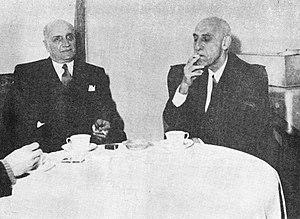
Le premier ministre iranien Mohammad Mossadegh et l'ambassadeur américain en Iran Loy W. Henderson, au début des années 1950.
Mohammad Mossadegh, né le 16 juin 1882 à Téhéran et mort le 5 mars 1967 à Ahmadabad, est un homme d'État iranien. Il est le cofondateur du Front national iranien et Premier ministre par deux fois, de 1951 à 1952, puis de 1952 à 1953, date du renversement de son gouvernement par un coup d'État.